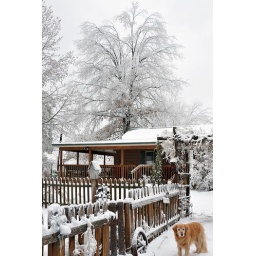
Looking back at the house from the garden. Note the ice covered tree over the house.